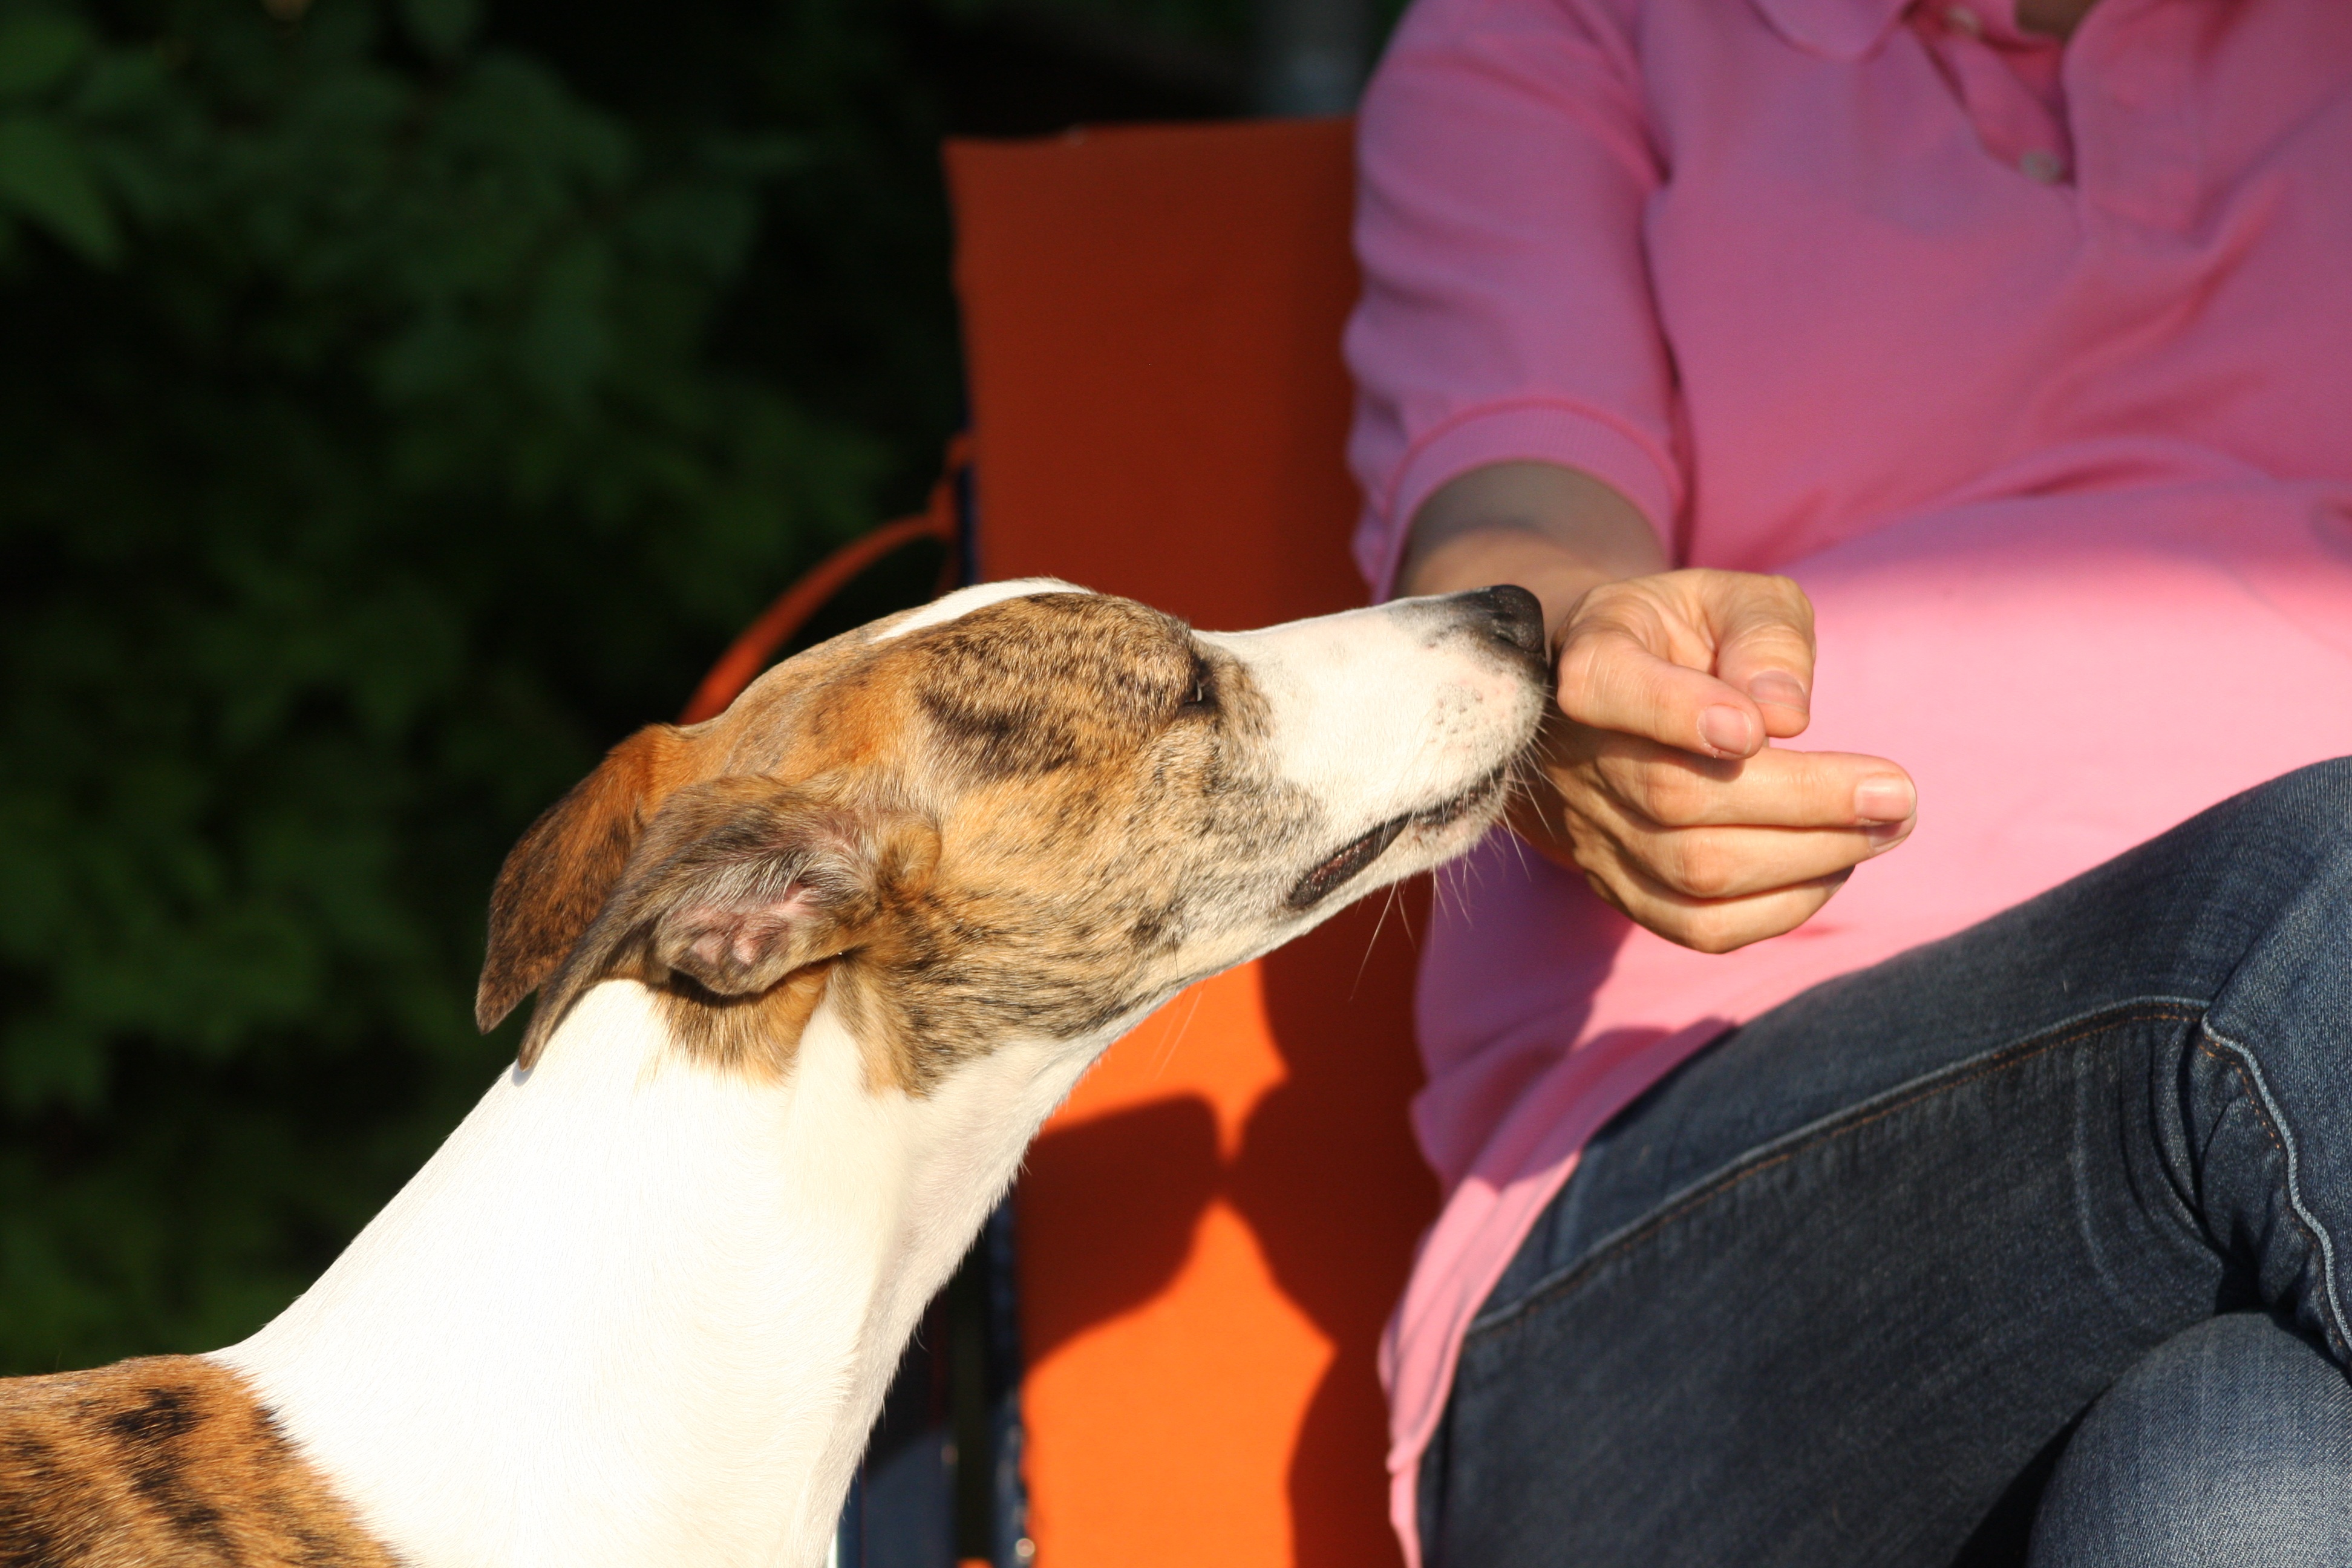
dog, animal, mammal, human, friendship, hound, nose, relationship, sports, vertebrate, trust, whippet, greyhound, contact, terrier, loyalty, dog like mammal, animal sports, dog sports, sighthound